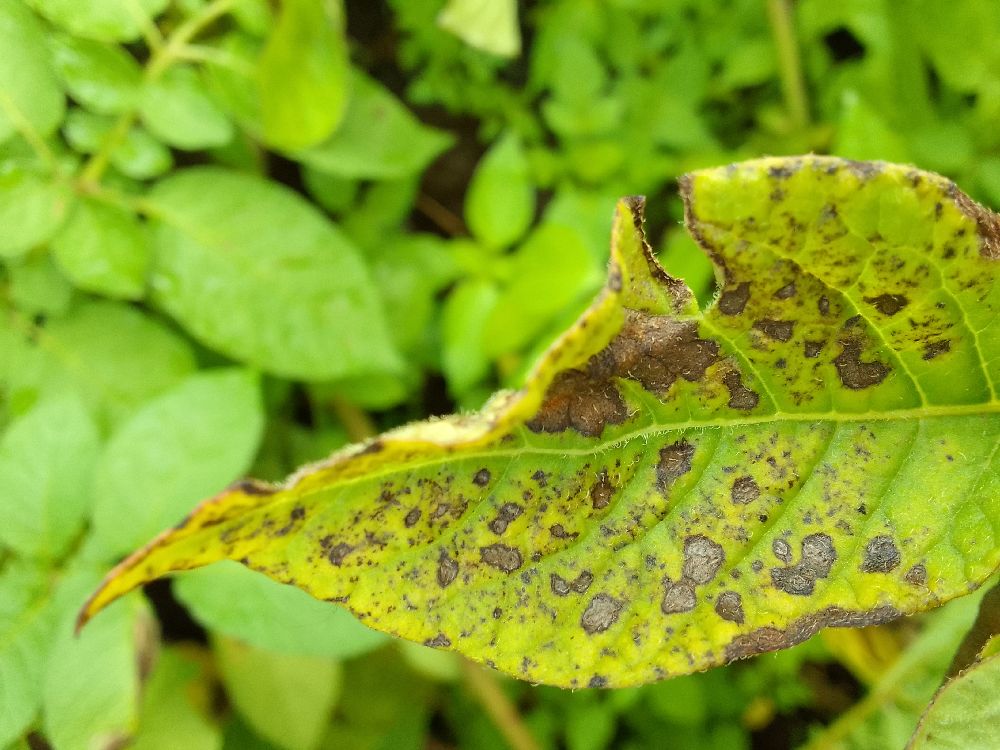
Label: Early blight